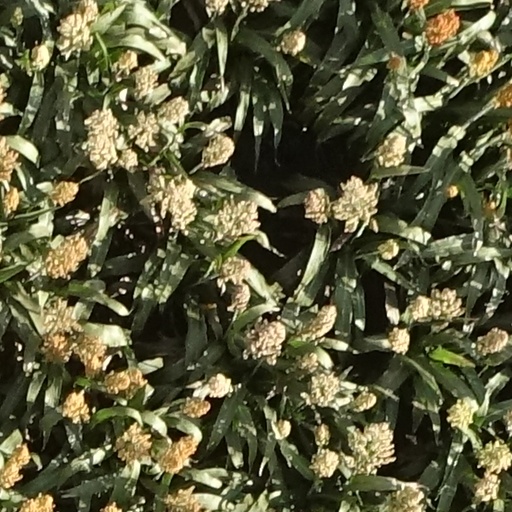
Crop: sorghum